John Playford

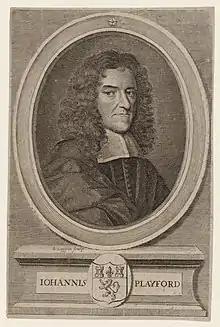
John Playford portrait by David Loggan

John Playford (1623–1686) was a London bookseller, publisher, minor composer and member of the Stationers' Company. He published books on music theory, instruction books for several instruments and psalters with tunes for singing in churches. He is perhaps best known today for his publication of "The English Dancing Master" in 1651.